Economy of Cornwall

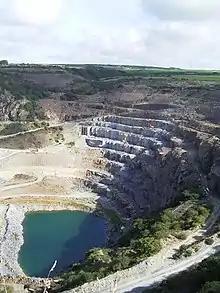
Delabole Slate Quarry

Fishing in Cornwall has traditionally been one of the main elements of the economy. Pilchard fishing and processing was a thriving industry in Cornwall from around 1750 to around 1880, after which it went into an almost terminal decline. During the 20th century the varieties of fish taken became much more diverse and crustaceans such as crab and lobster are now significant. Much of the catch is exported to France due to the higher prices obtainable there. Though fishing has been greatly affected by EU fishing policies and significantly damaged by overfishing it is still important. The Southwest Handline Fisherman's Association has started to revive the industry.